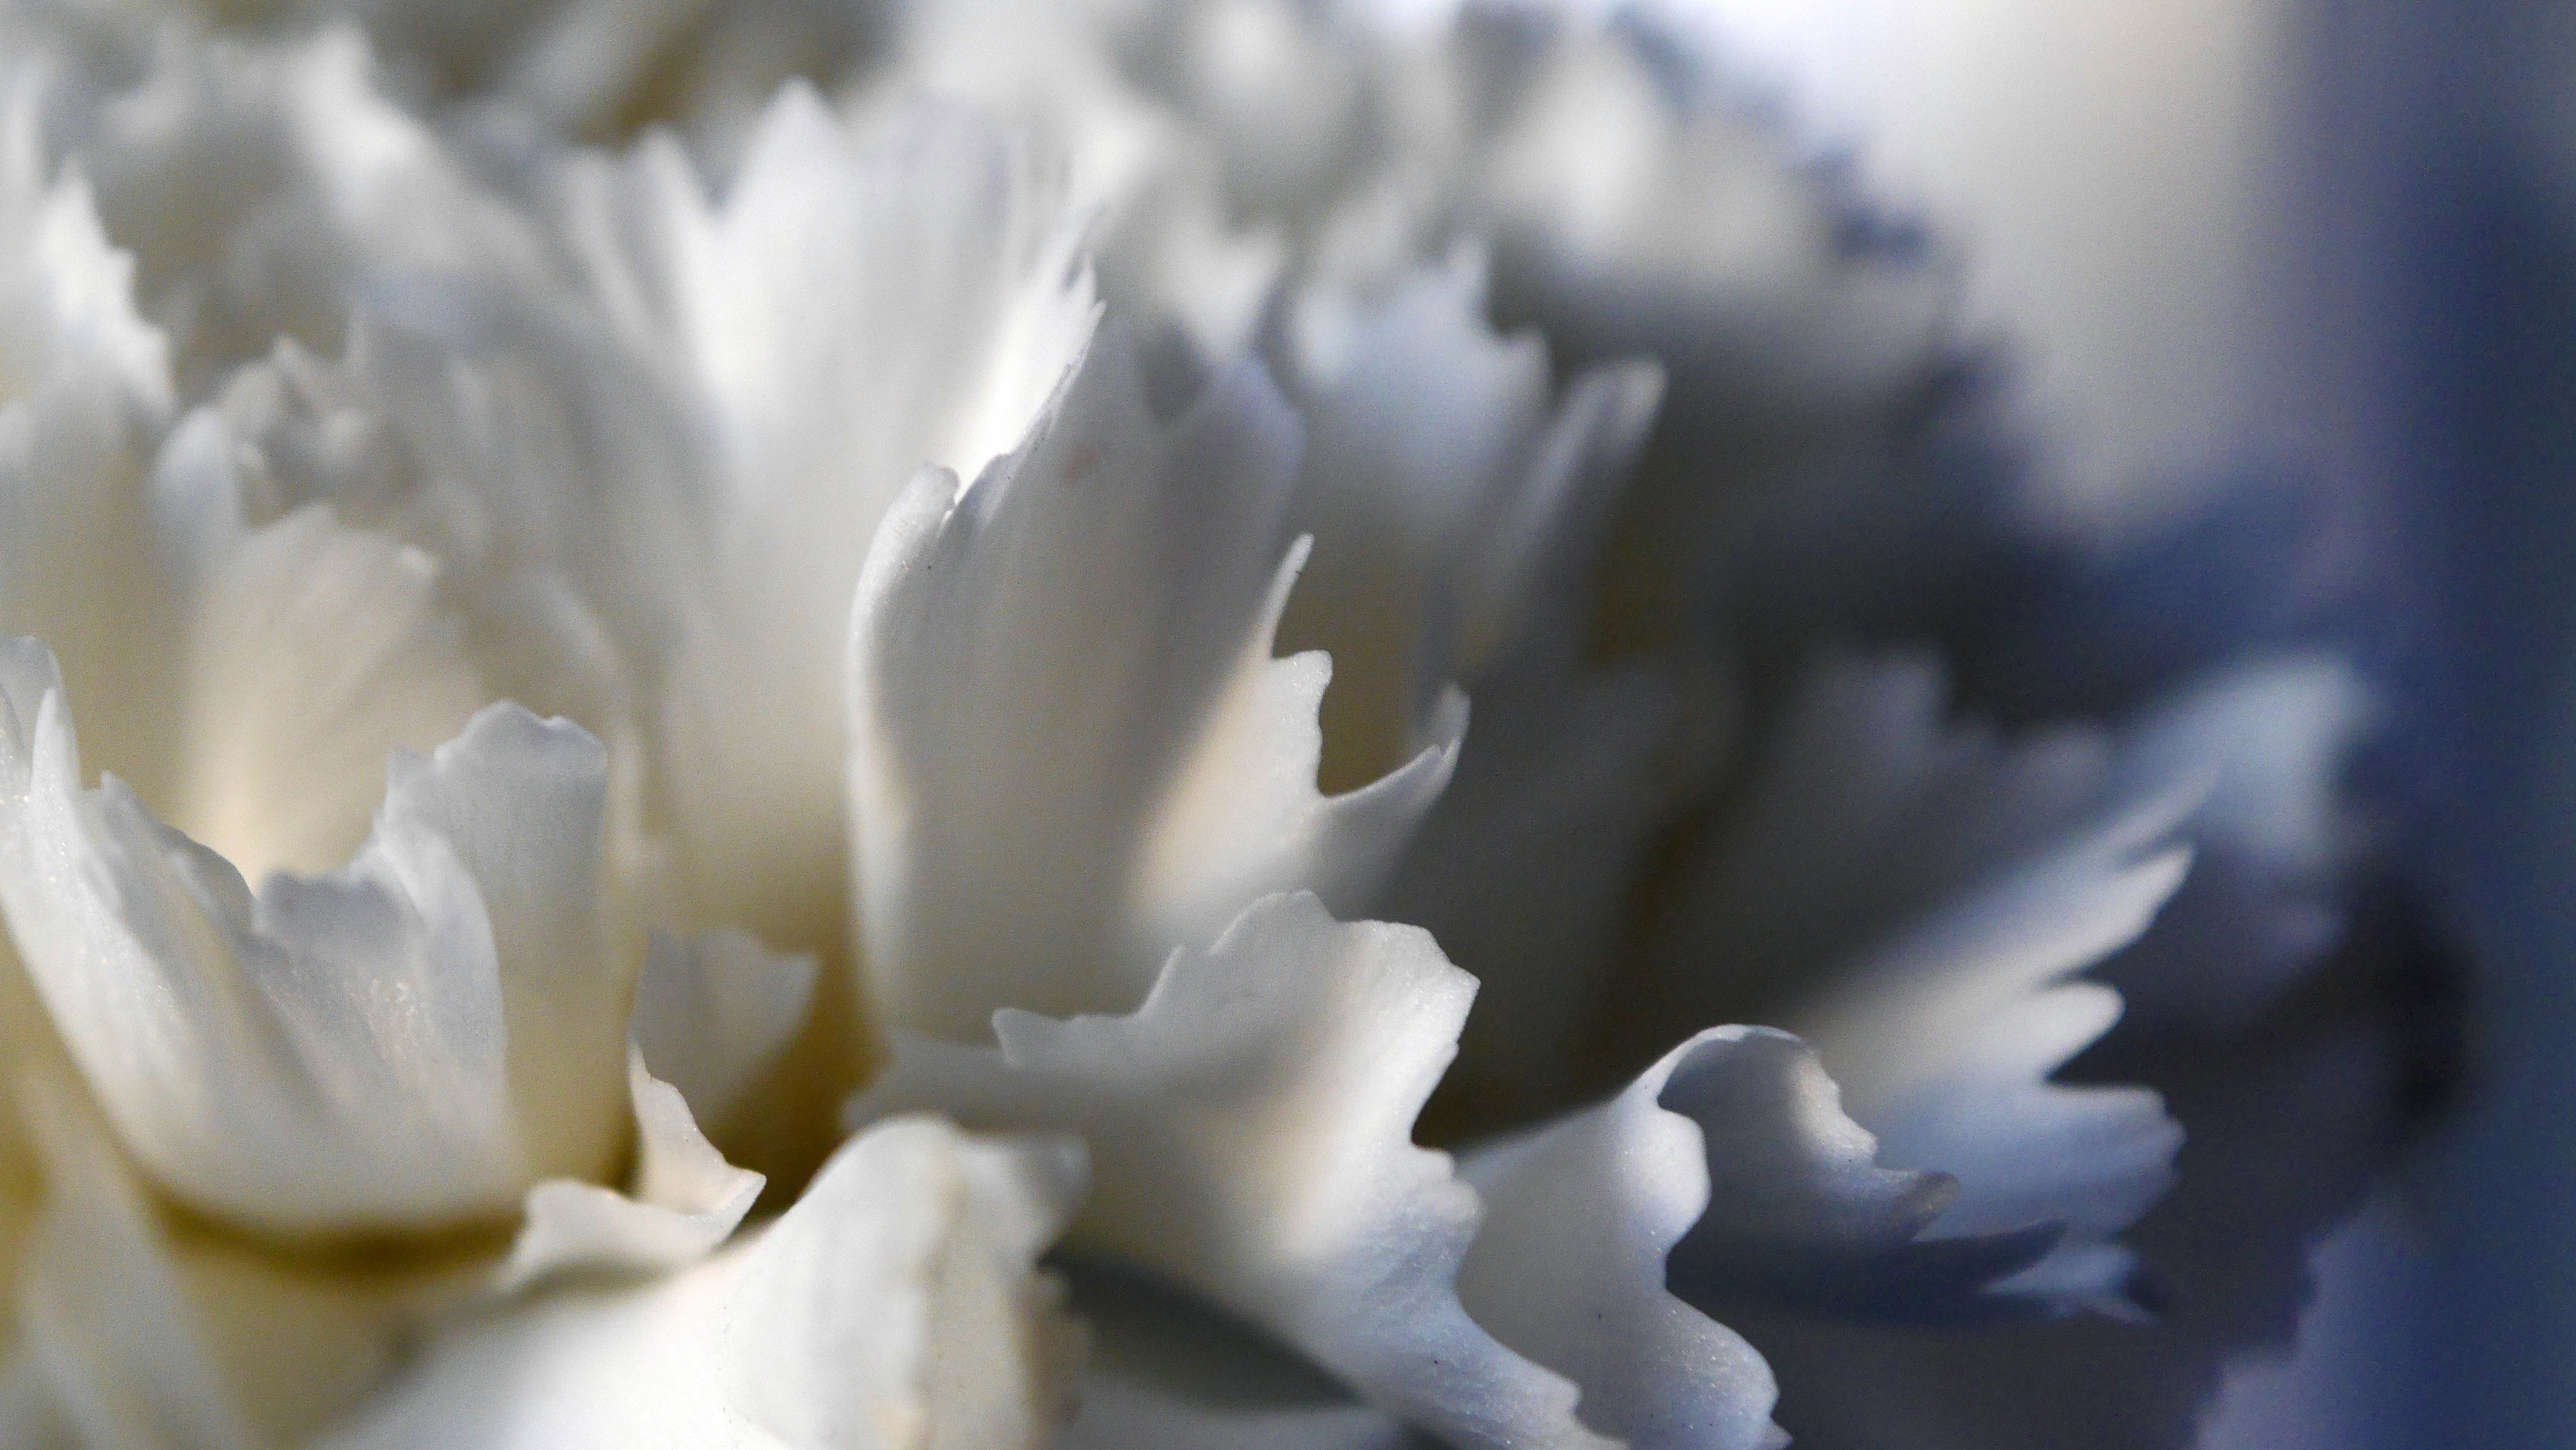
blossom, plant, white, sunlight, flower, petal, flora, close up, macro photography, flowering plant, land plant, szekf